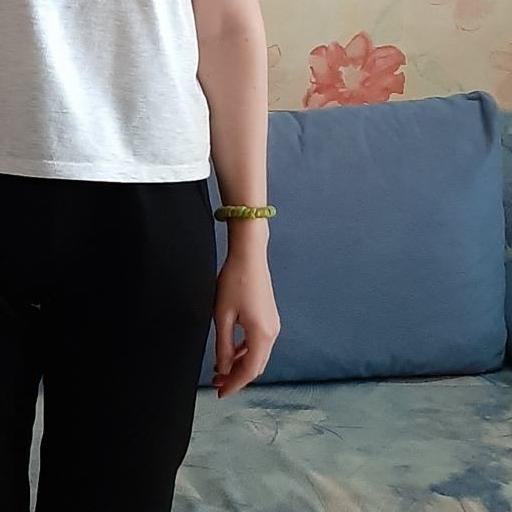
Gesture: no_gesture